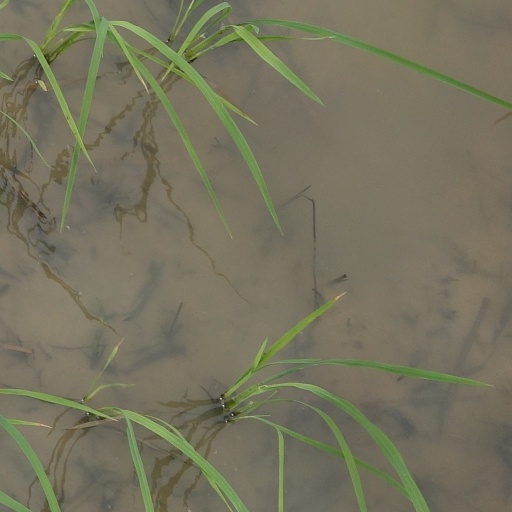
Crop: rice